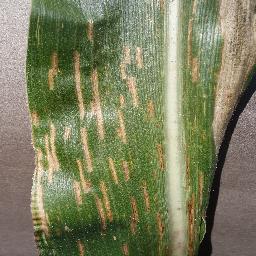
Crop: corn
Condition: (maize)_cercospora_spot_gray_spot